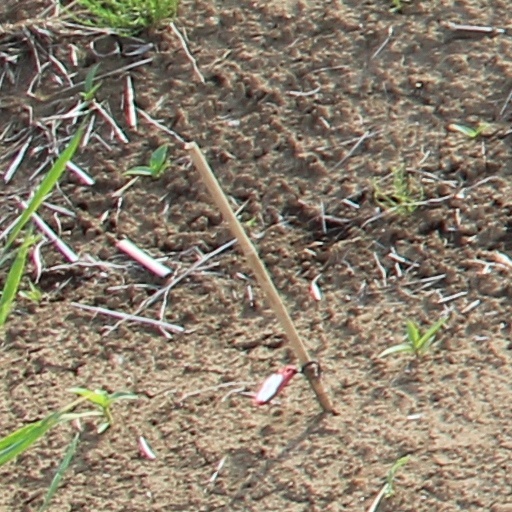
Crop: wheat